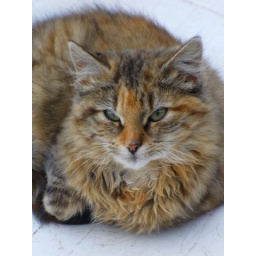
this has to be the hairiest cat we've had around the parents house since....ever.